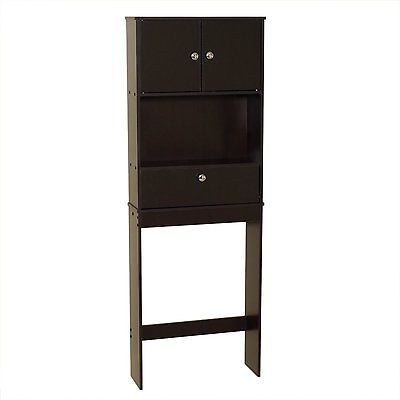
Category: cabinet